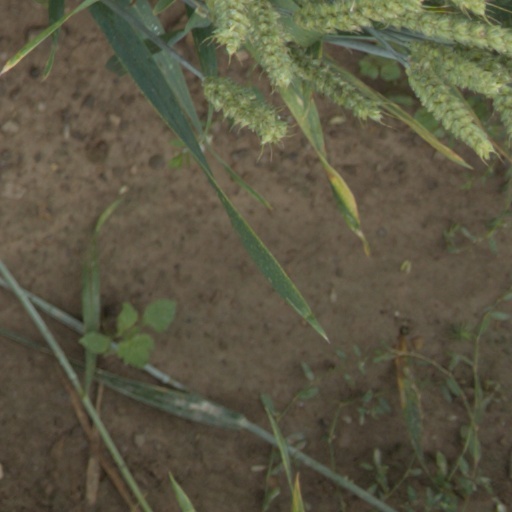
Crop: wheat